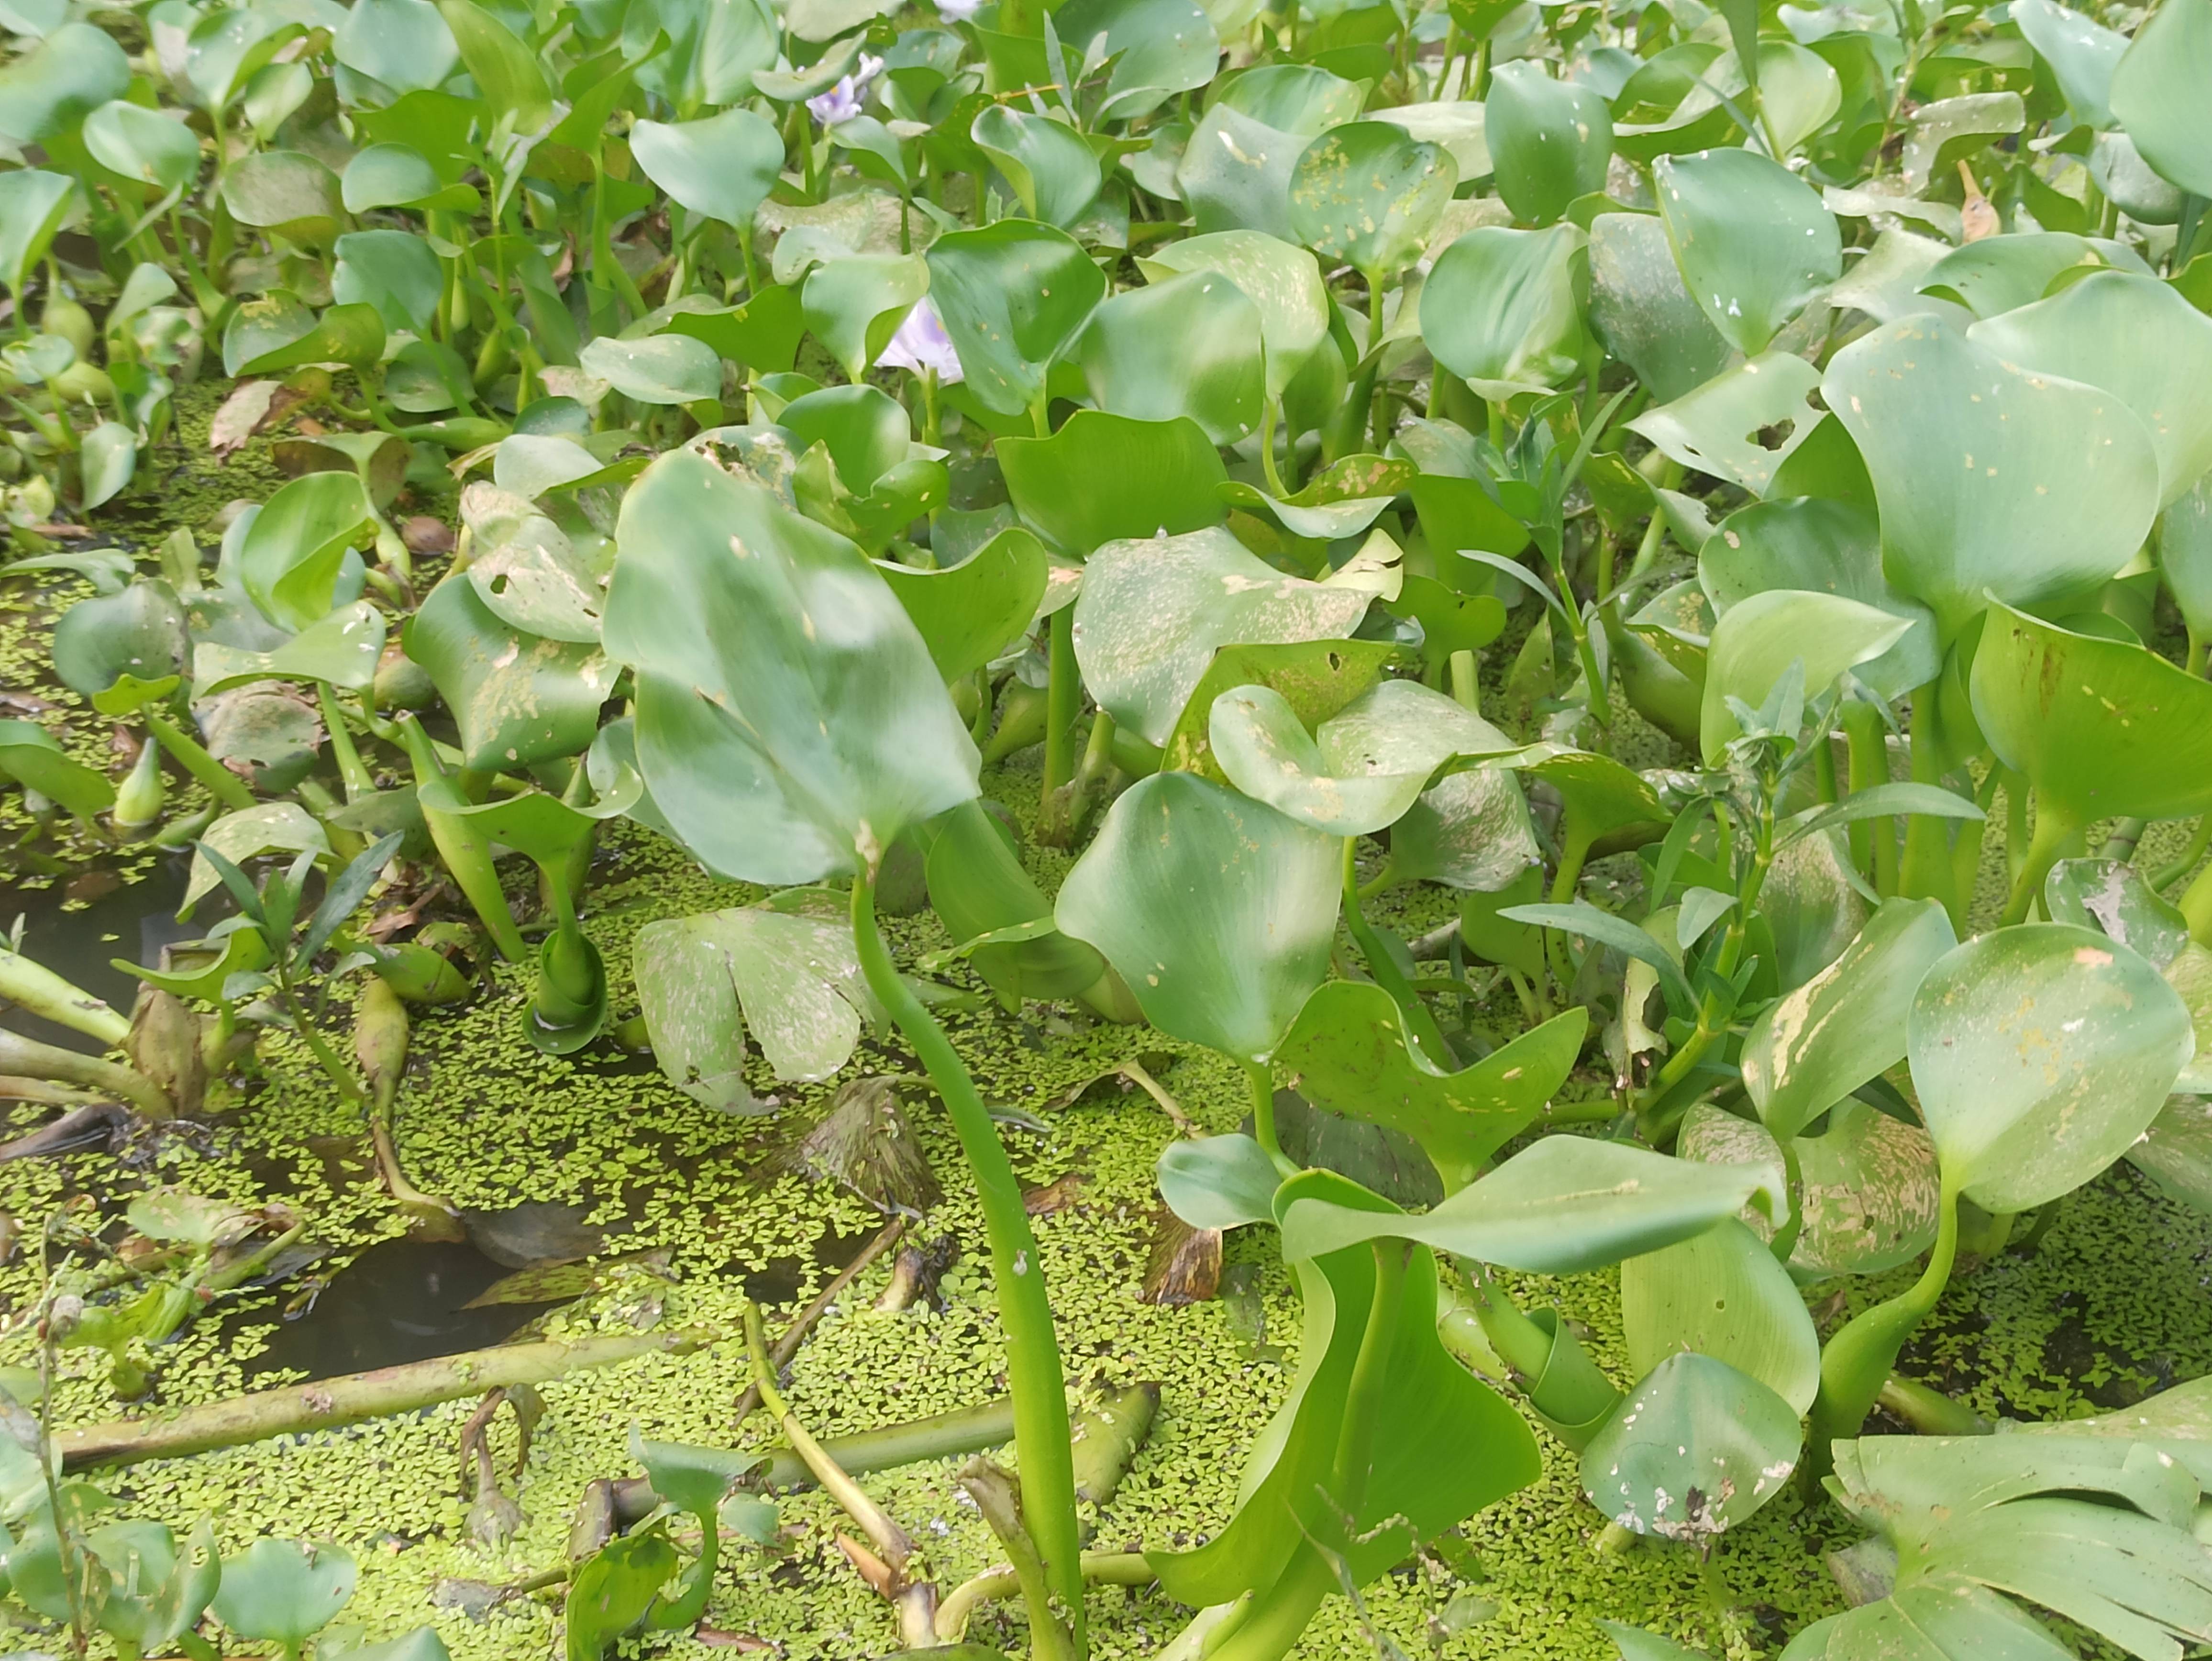
Species: Common Water Hyacinth (Eichornia crassipes)